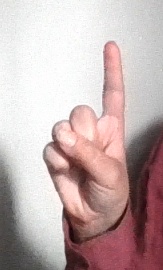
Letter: bb